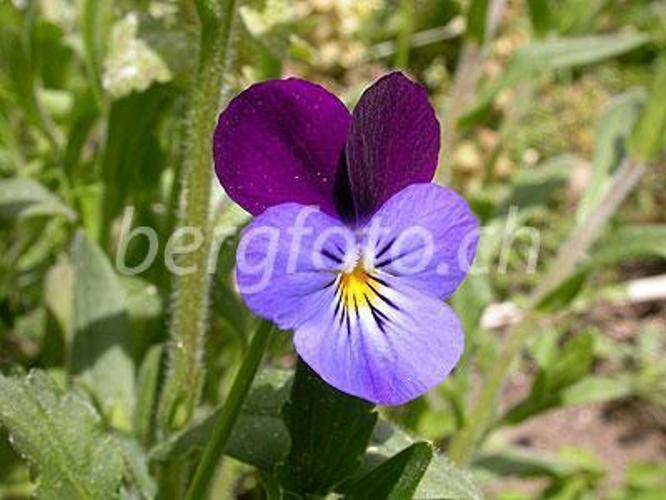
Label: wild pansy